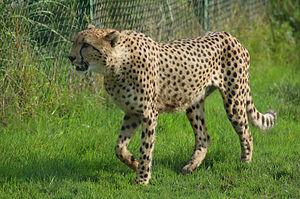
Le Monde Sauvage est un parc animalier belge wallon situé dans la province de Liège, à Aywaille.